Wong Keen

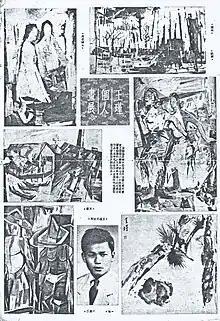
A photocopied page from Wong Keen's 1961 exhibition catalogue

Wong's early practice was influenced by the Nanyang School, as refracted through Chen. Specifically, Wong inherited Chen's emphasis on cubist and fauvist ideas. This aesthetic direction is especially obvious in the oil painting "Bicycle" (1959), "demonstrating the teenager's interest in the cubist fragmentation of a flat pictorial plane and stark angular forms". Wong's early Chinese ink paintings were also affected by Chen's practice. "Lotus" (1956) exhibits tonal wash qualities valued by Chen, through his study of Bada Shanren, but with modernist compositional sensibilities. Perhaps more evident in his oil paintings, Wong's subject matter also conformed to the ideals of the Nanyang School—to depict the lived reality of Southeast Asia.